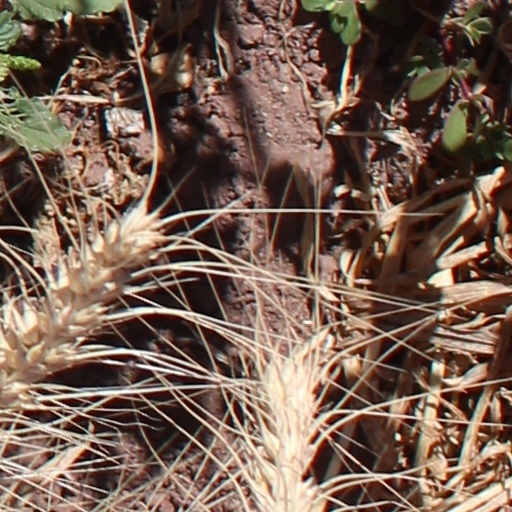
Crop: wheat